Scottish Orienteering Association

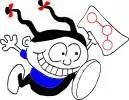
New Logo of the SSOA

There is a "Scottish Schools Orienteering Association" which is abbreviated to SSOA. The SSOA's main aims are to encourage schools to introduce orienteering to either the formal or informal curriculum and to organise an annual festival where these skills can be tested. This annual event, which took place on a Sunday, was until 1994 the "Scottish Schools Orienteering Championships". The Annual Schools' Festival now runs on the first Friday of June and is called "Scottish Schools Orienteering Festival"(SSOF).In 2008 the SSOA held the "World Schools' Championships " in Edinburgh. The 2017 SSOF was held at Drumpellier Country Park, Coatbridge on Friday June 2.